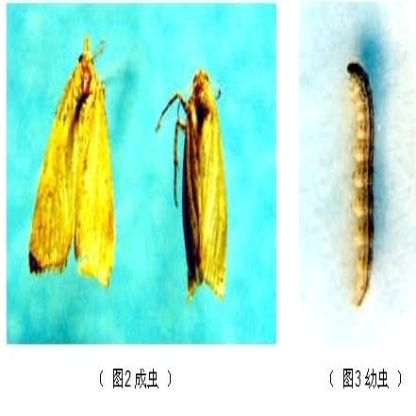
Nhãn: Sâu đục thân (Sọc nâu )( Chilo suppressalis )